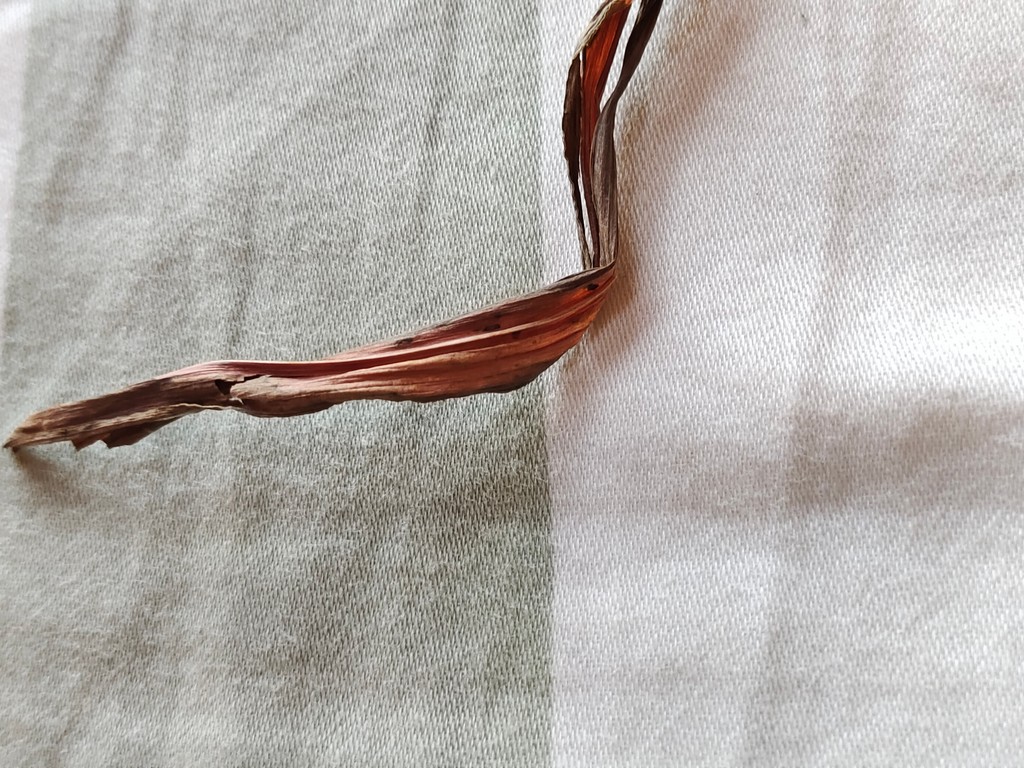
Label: Dried